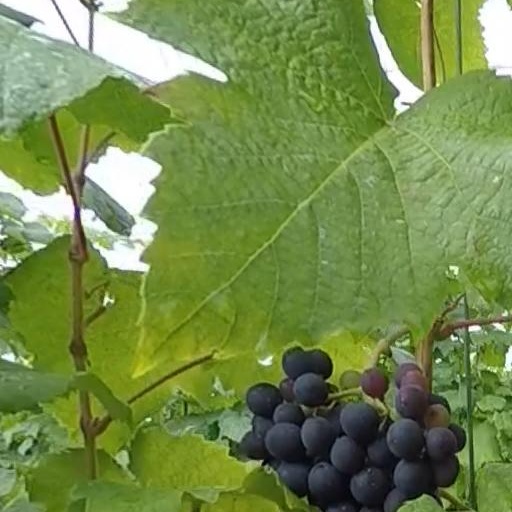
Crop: grape